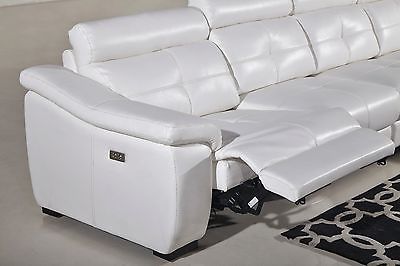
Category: sofa